Sacrificial tripod

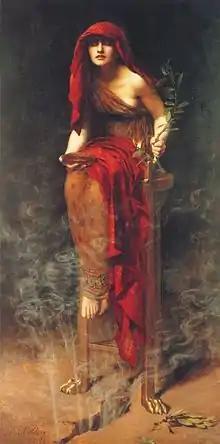
"Priestess of Delphi" (1891), as imagined by John Collier; the Pythia is inspired by "pneuma" rising from below as she sits on a tripod

Another well-known tripod in Delphi was the Plataean Tripod; it was made from a tenth part of the spoils taken from the Persian army after the Battle of Plataea. This consisted of a golden basin, supported by a bronze serpent with three heads (or three serpents intertwined), with a list of the states that had taken part in the war inscribed on the coils of the serpent. The golden bowl was carried off by the Phocians during the Third Sacred War (356–346 BC); the stand was removed by the emperor Constantine to Constantinople in 324, where in modern Istanbul it still can be seen in the hippodrome, the "Atmeydanı", although in damaged condition: the heads of the serpents have disappeared, however one is now on display at the nearby Istanbul Archaeology Museums. The inscription, however, has been restored almost entirely. Such tripods usually had three "ears" (rings which served as handles) and frequently had a central upright as support in addition to the three legs.